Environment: real
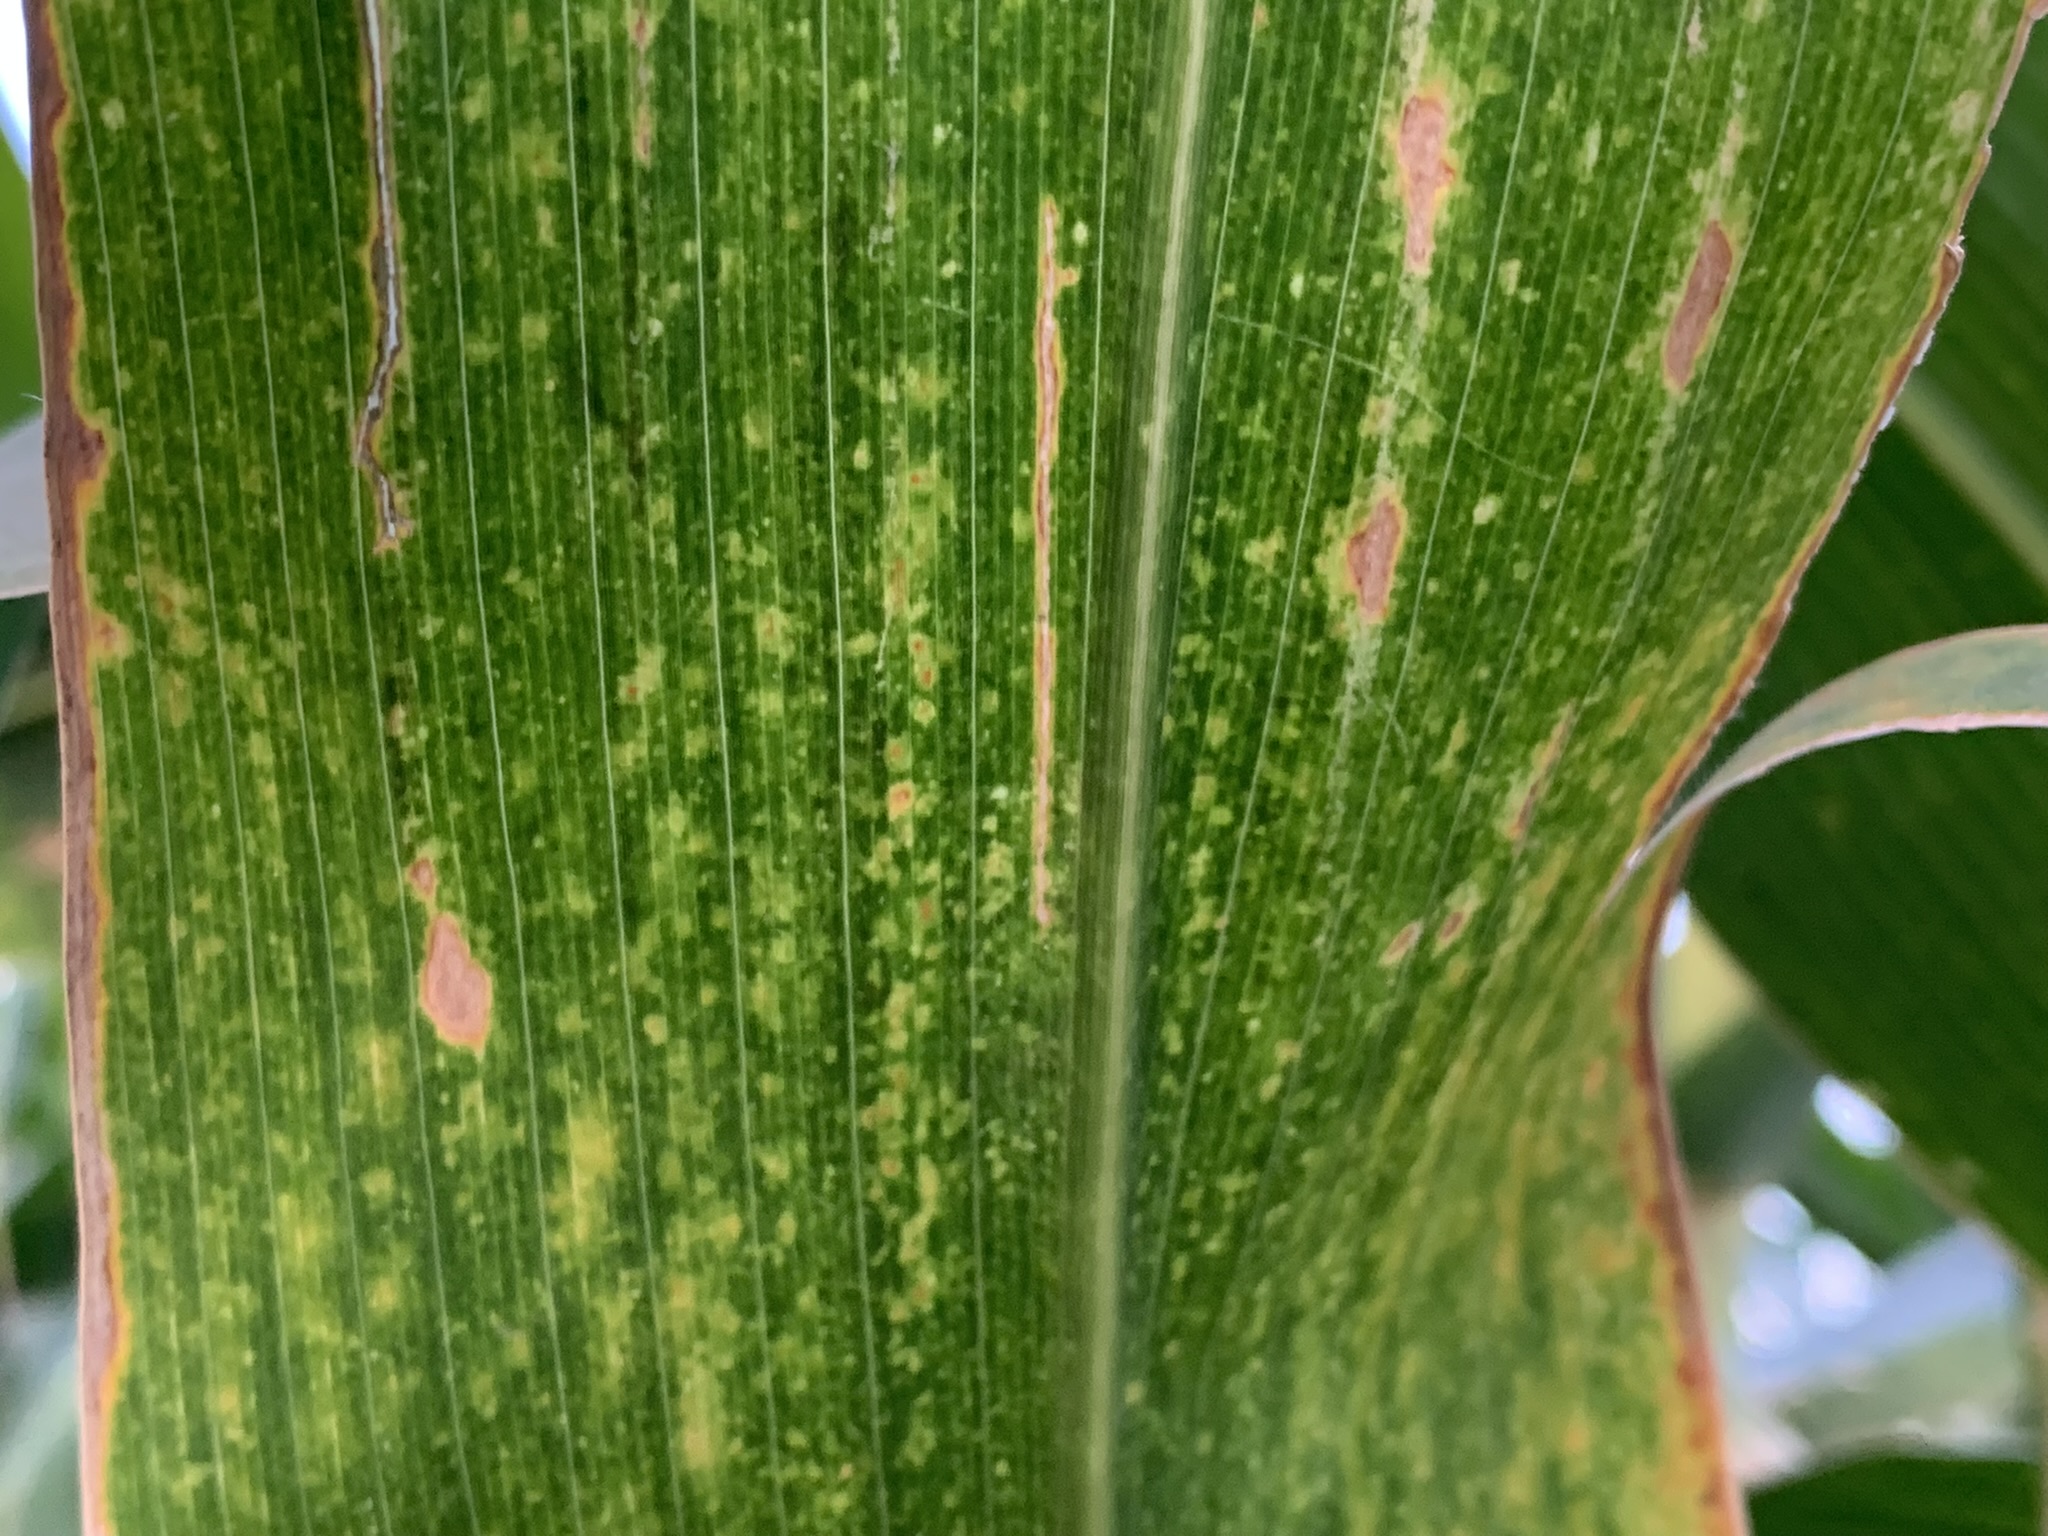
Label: lethal_necrosis